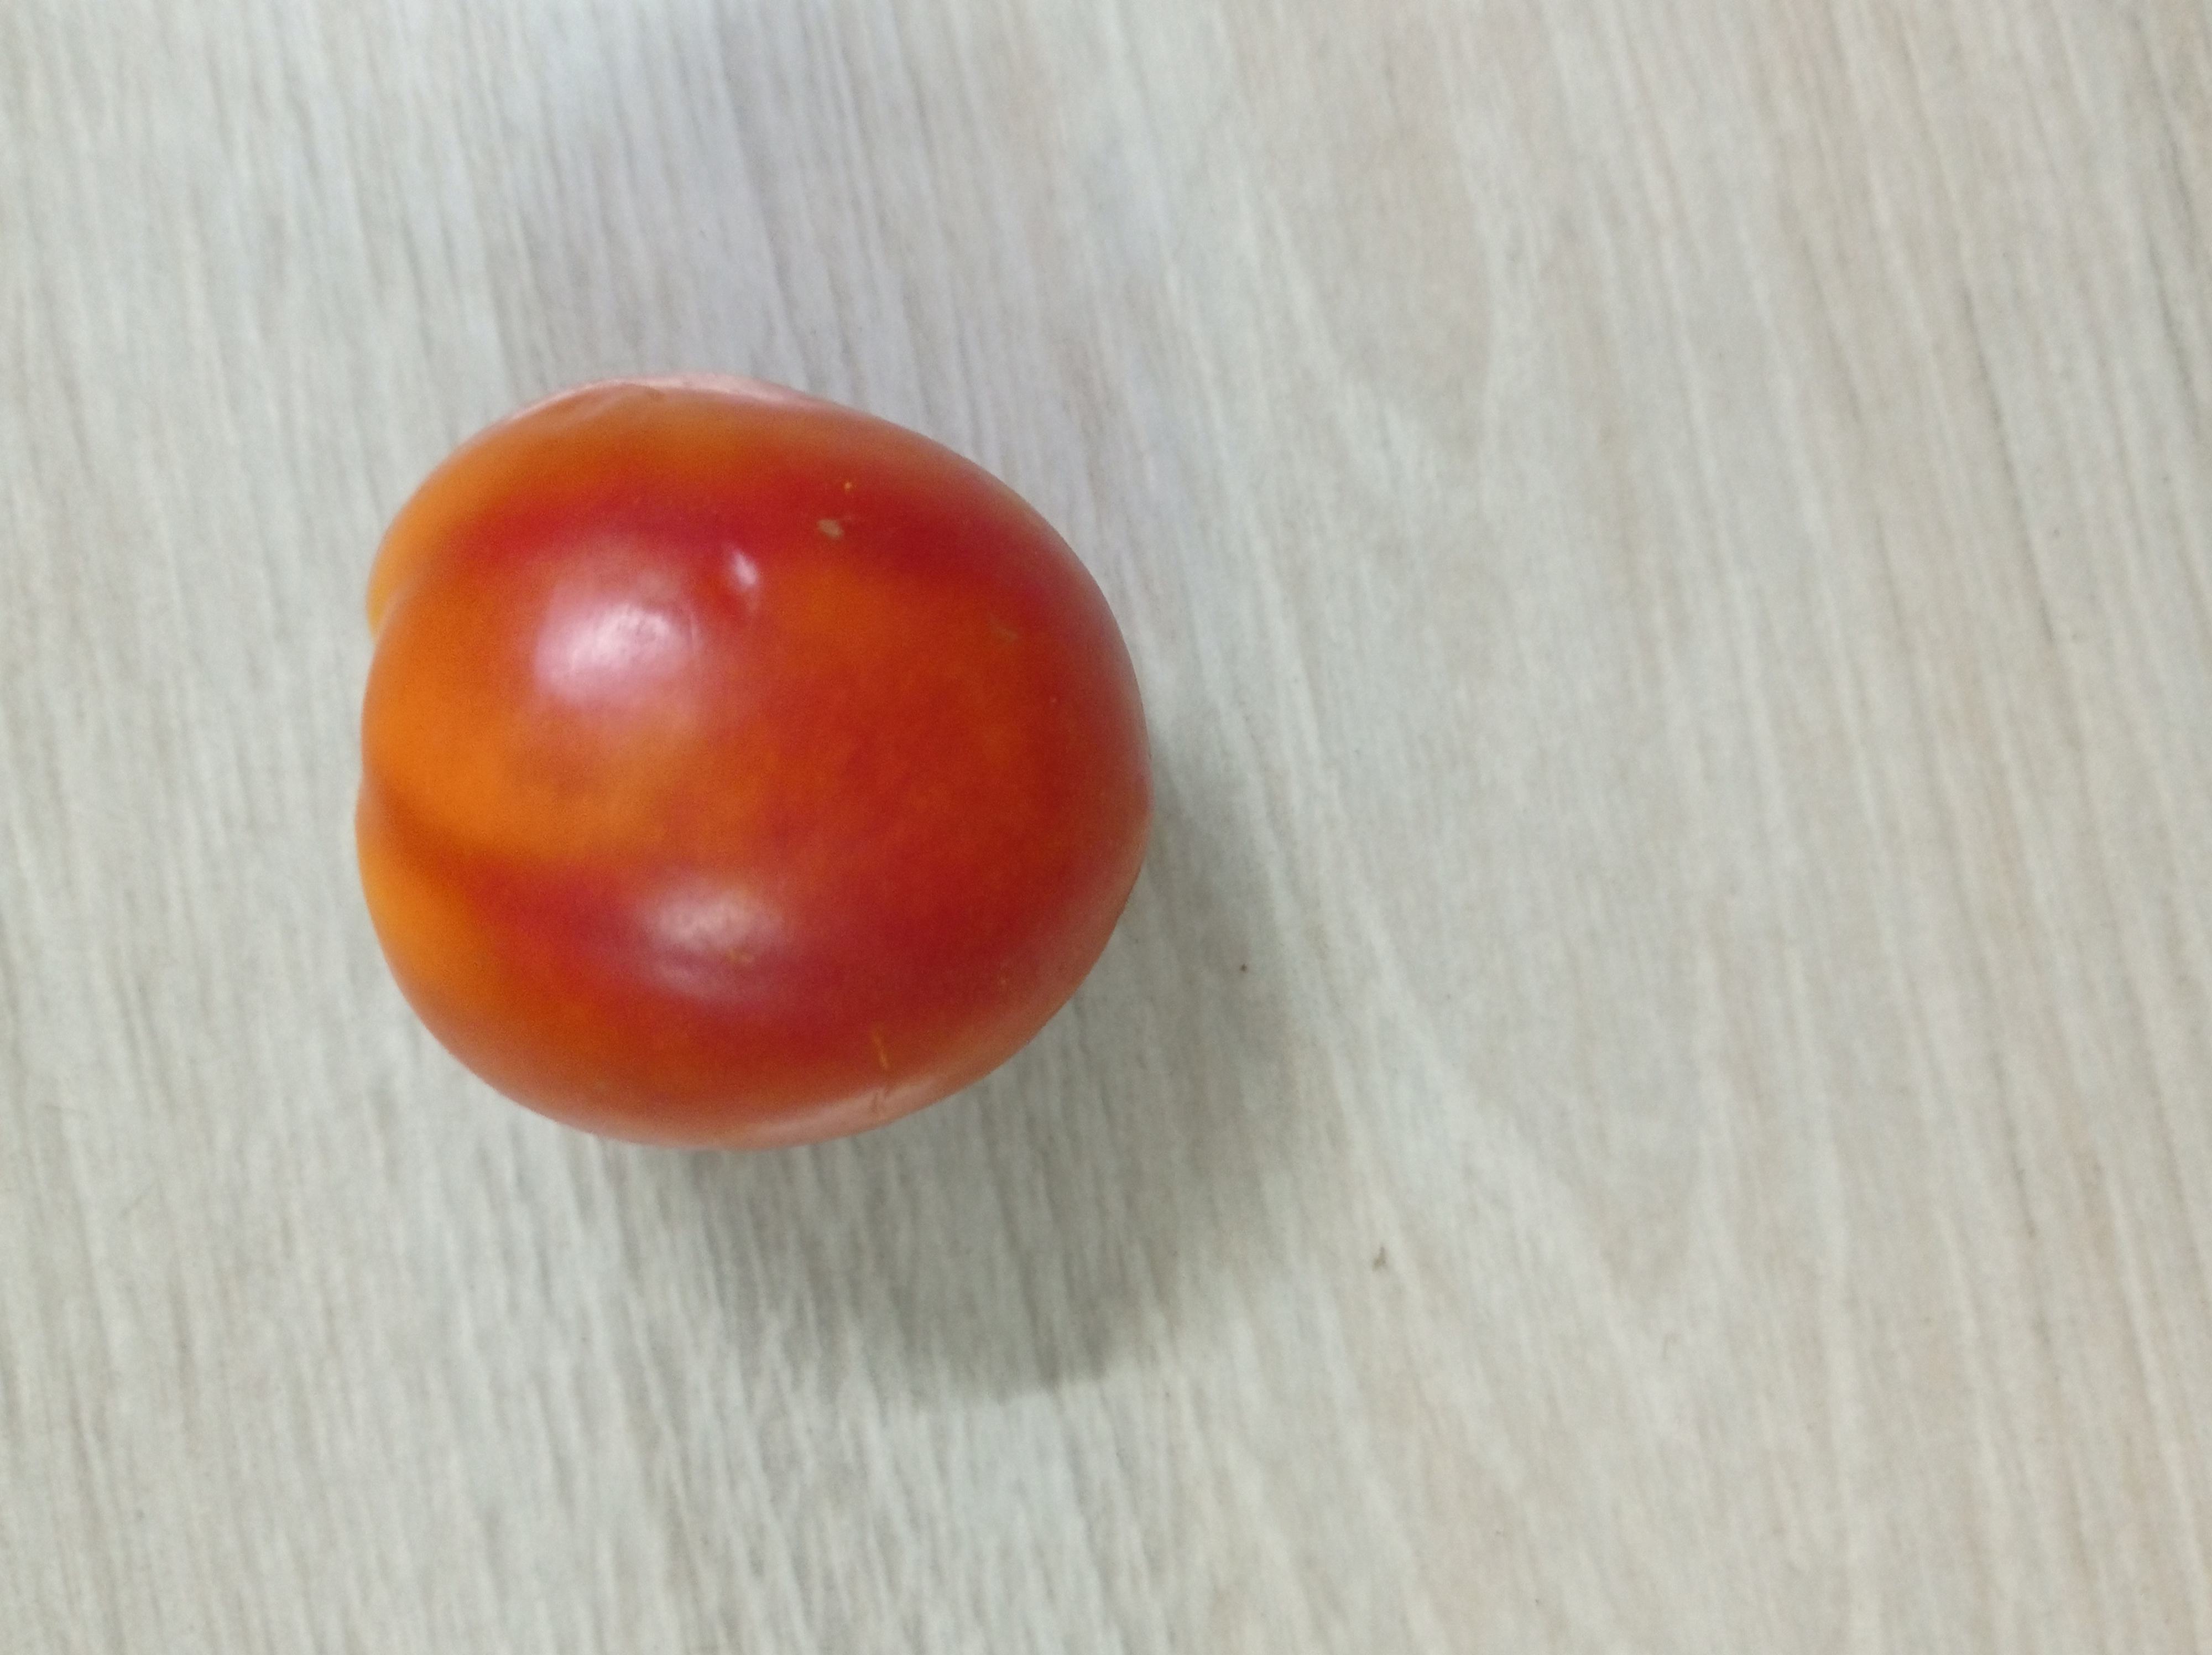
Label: Fresh